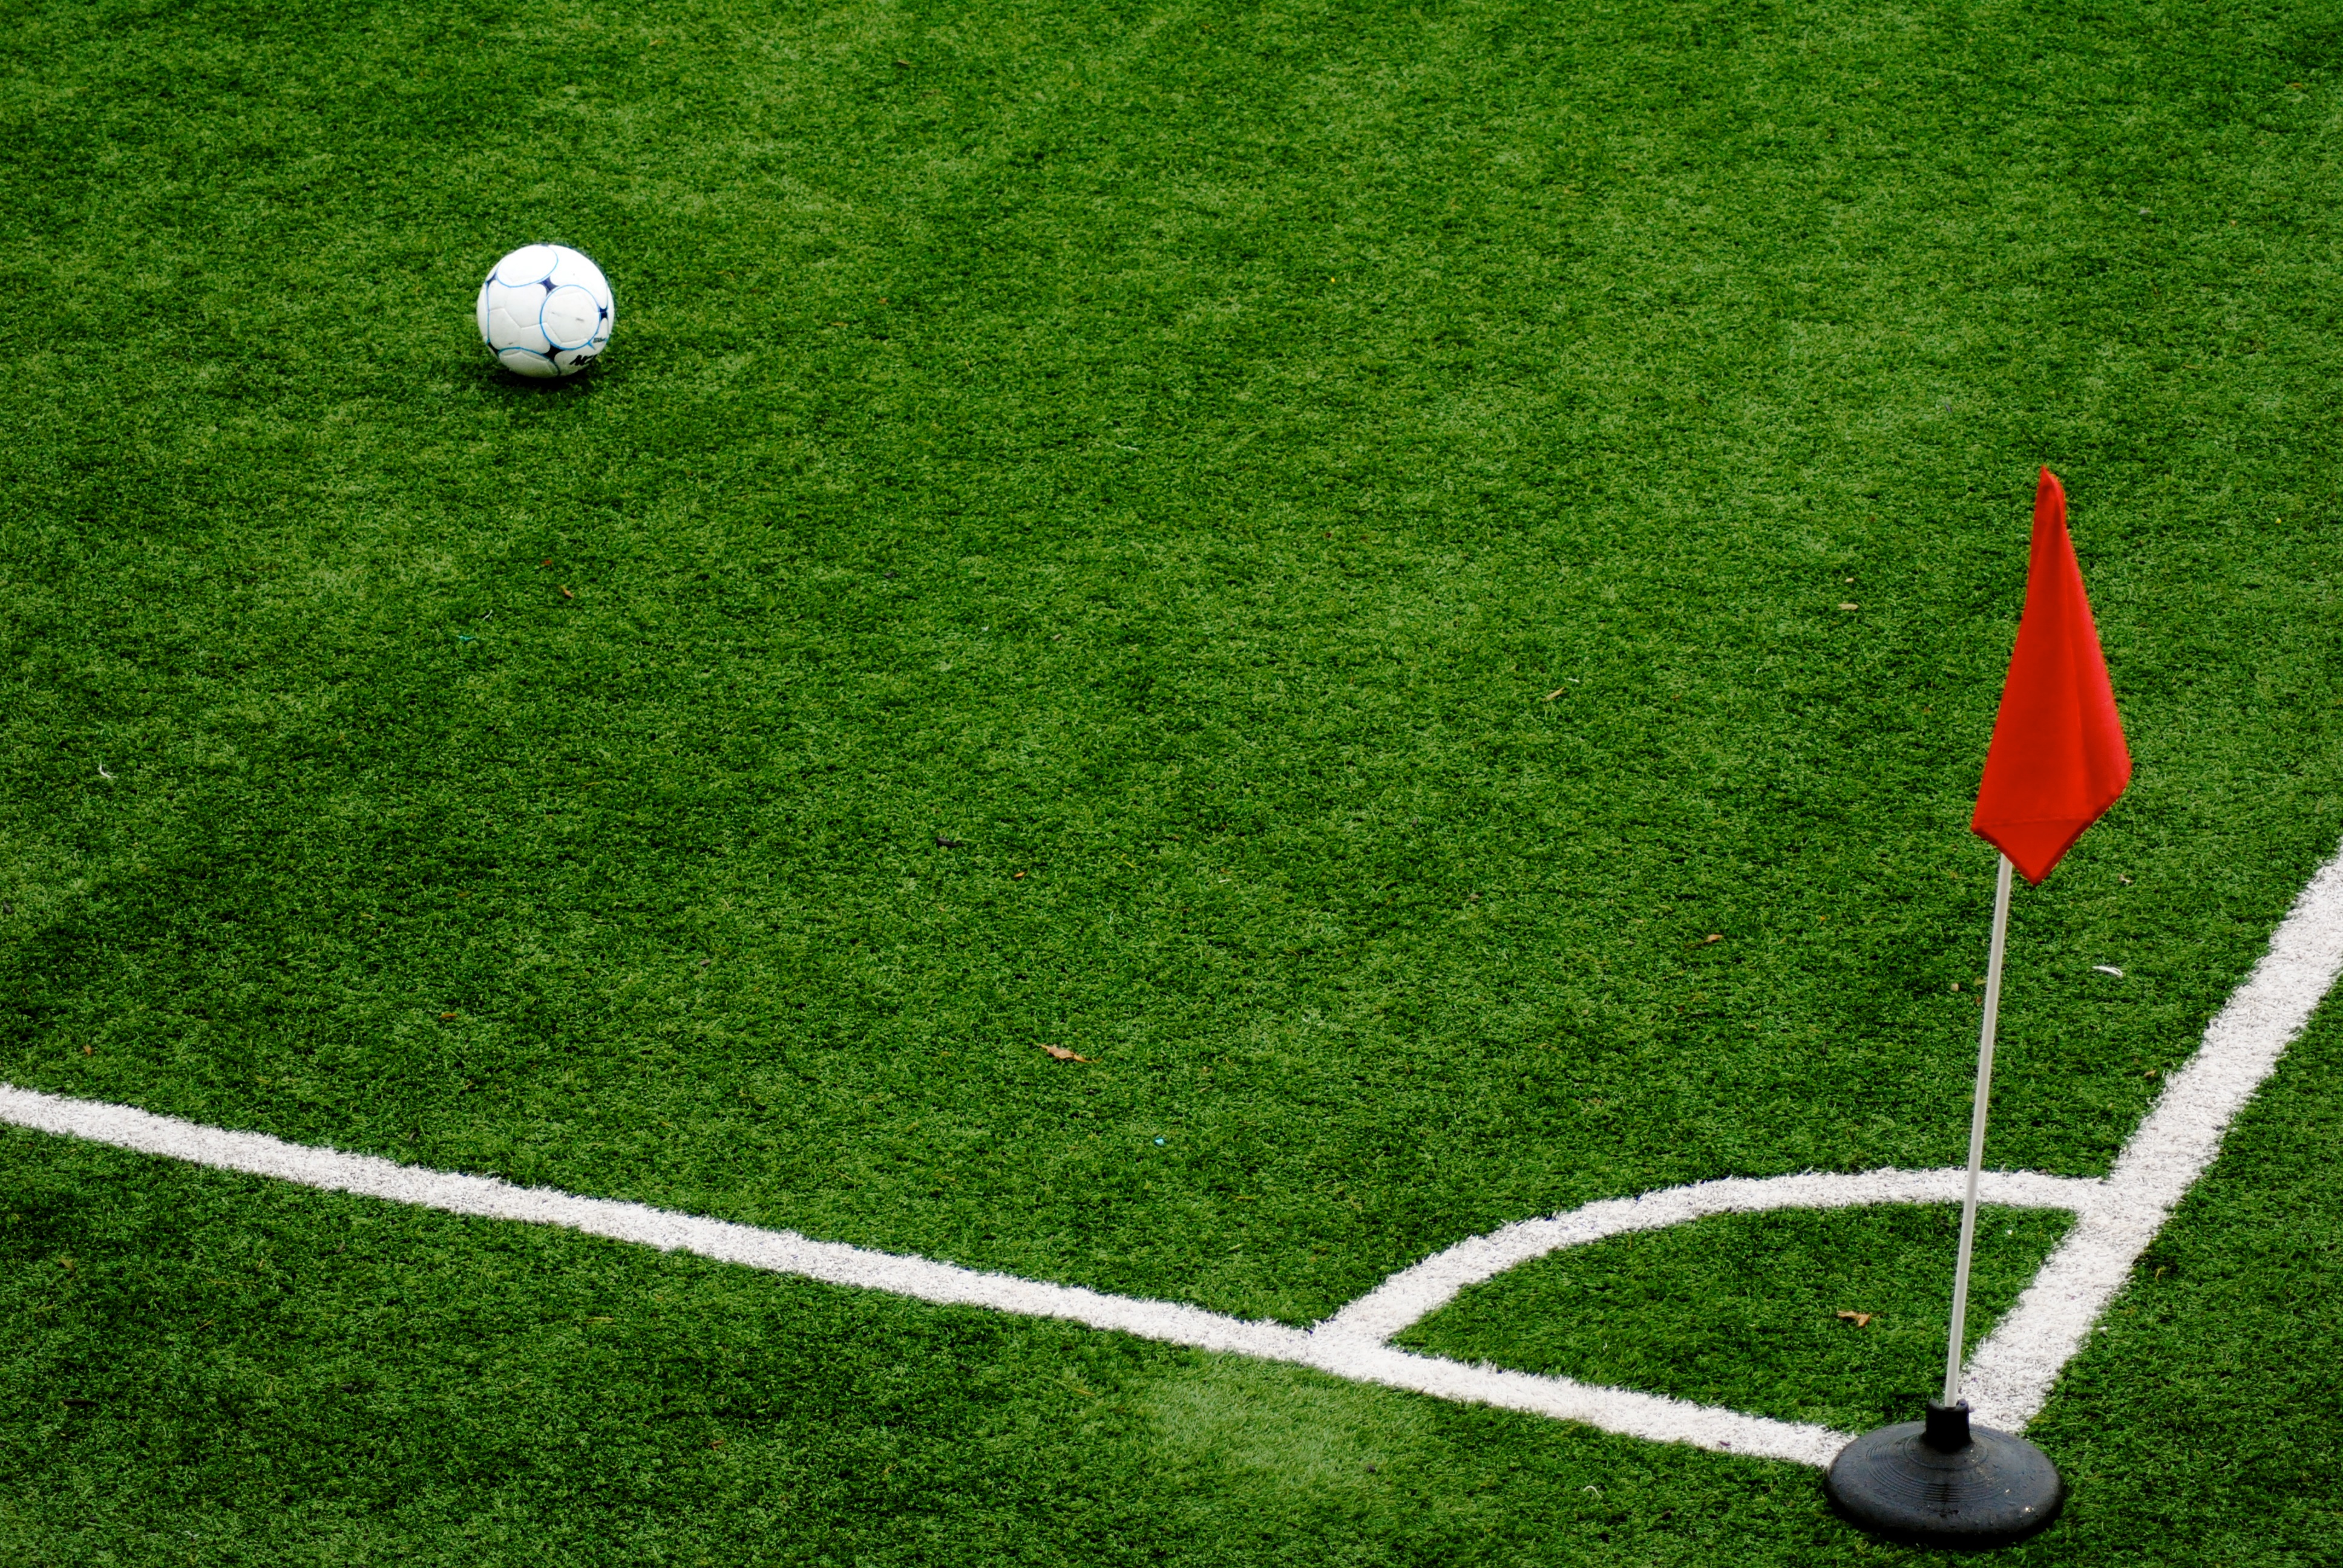
grass, structure, lawn, green, baseball field, sports equipment, sports, net, ball, flooring, artificial turf, sport venue